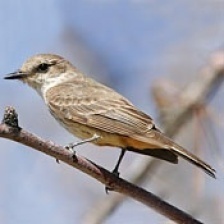
Species: VERMILION FLYCATHER
Scientific name: PYROCEPHALUS OBSCURUS